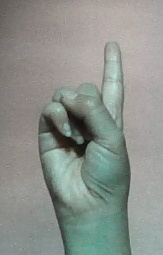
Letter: bb